Freiberg

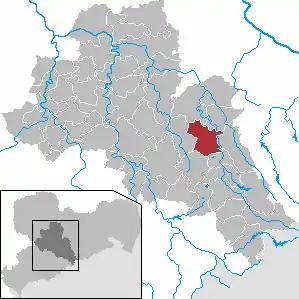
"Freiberger Christmarkt"

Freiberg is a university and former mining town in Saxony, Germany, with around 41,000 inhabitants. The city lies in the foreland of the Ore Mountains, in the Saxon urbanization axis, which runs along the northern edge of the Elster and Ore Mountains, stretching from Plauen in the southwest via Zwickau, Chemnitz and Freiberg to Dresden in the northeast. It sits on the Freiberger Mulde, a tributary of the Mulde River. It is a "Große Kreisstadt" (large district town), and the administrative seat of "Landkreis Mittelsachsen" (district Central Saxony). Freiberg is connected to Dresden by the S3 line of the Dresden S-Bahn.